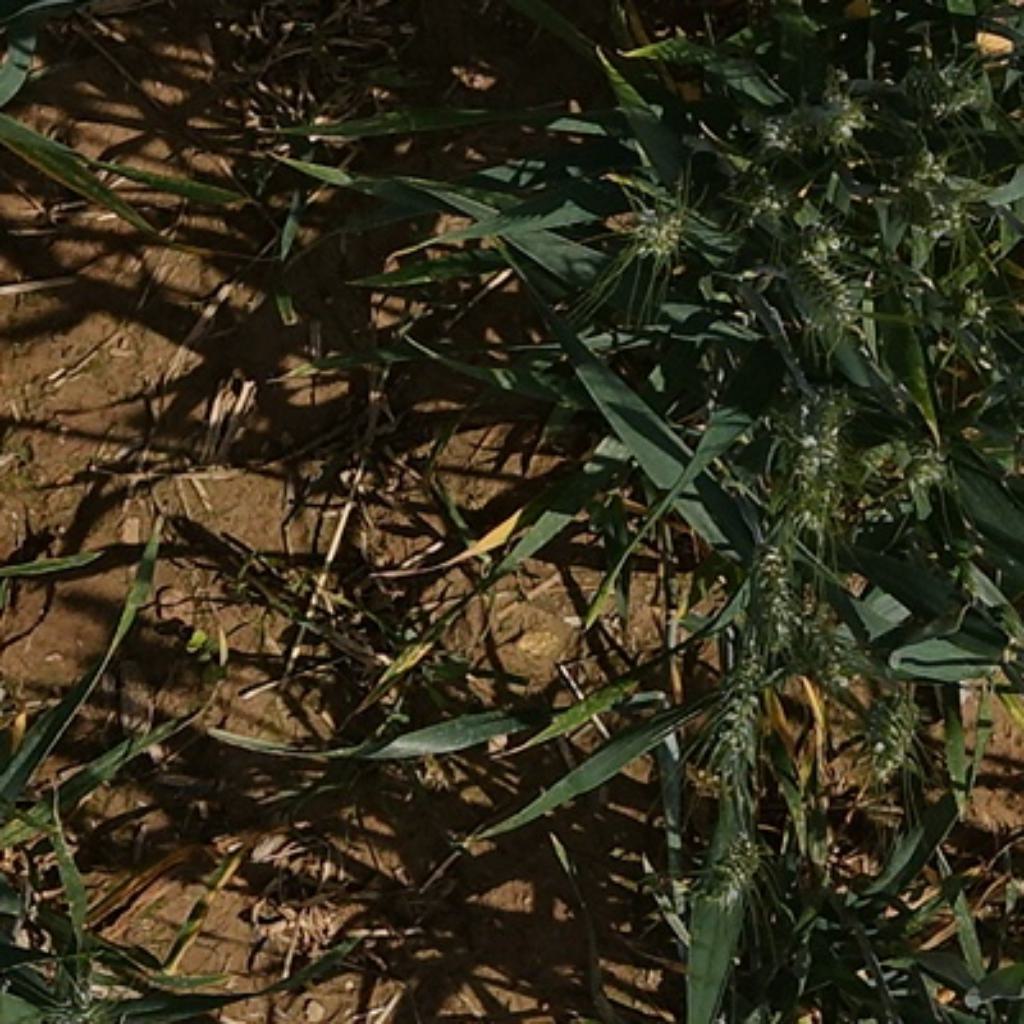
Country: France
Location: VLB
Wheat development stage: Filling